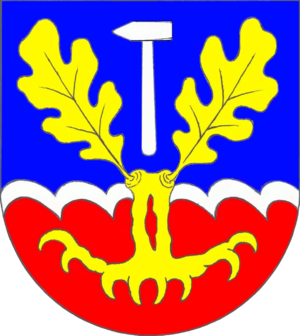
Flækkeby
Coat of arms of Flækkeby
Flækkeby eller Fleckeby er en landsby og kommune beliggende mellem Slesvig by og Egernførde ved Sliens sydlige bred i Sydslesvig. Administrativt hører kommunen under Rendsborg-Egernførde kreds i den nordtyske delstat Slesvig-Holsten. Kommunen samarbejder på administrativt plan med andre kommuner i omegnen i Slien-Østersø kommunefællesskab. I kirkelig henseende ligger byen i Kosel Sogn. Sognet lå i Hytten og Risby Herred, da området tilhørte Danmark.